AI Dungeon

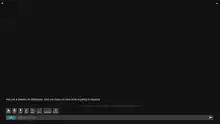
"AI Dungeon" with a custom prompt

In addition to "AI Dungeon"'s pre-configured settings, players can create custom "adventures" from scratch by describing the setting in text format, which the AI will then generate a setting from.